Workers' Party (Ireland)

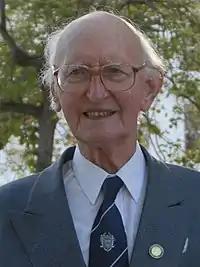
Tomás Mac Giolla served as leader of the Workers' Party for over a quarter of a century

Although the Official IRA became drawn into the spiralling violence of the early period of conflict in Northern Ireland, it almost immediately reduced its military campaign against the United Kingdom's armed presence in Northern Ireland, declaring a permanent ceasefire in May 1972. Following this, the movement's political development increased rapidly throughout the 1970s.